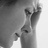
Emotion: sad